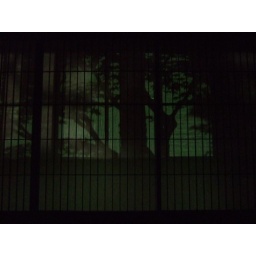
paper walls don't provide much protection from what lurks in the forest..